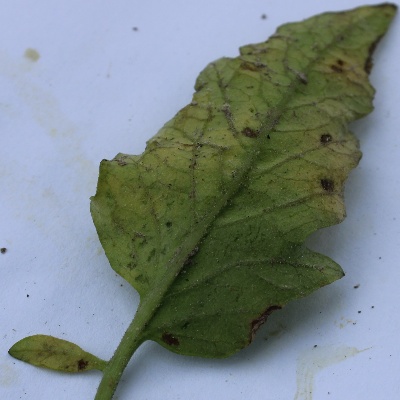
Crop: Tomato
Condition: septoria leaf spot